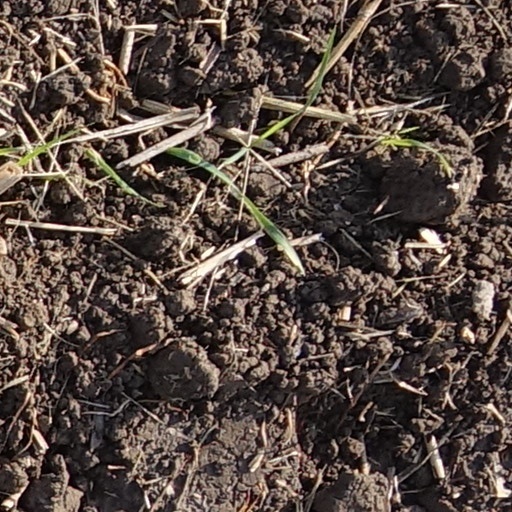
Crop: wheat